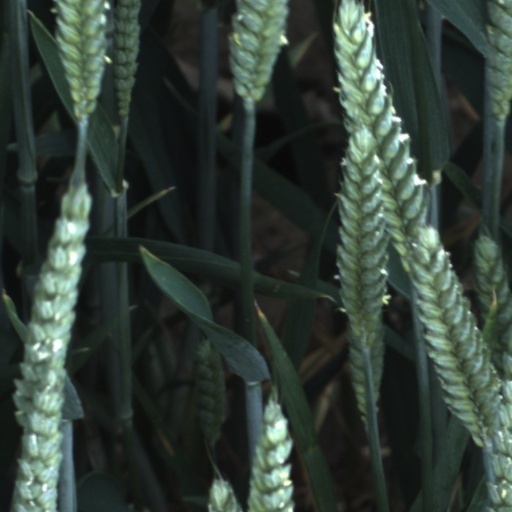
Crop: wheat